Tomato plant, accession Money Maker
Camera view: horizontal (90 deg, fisheye); turntable rotation: 90 degrees
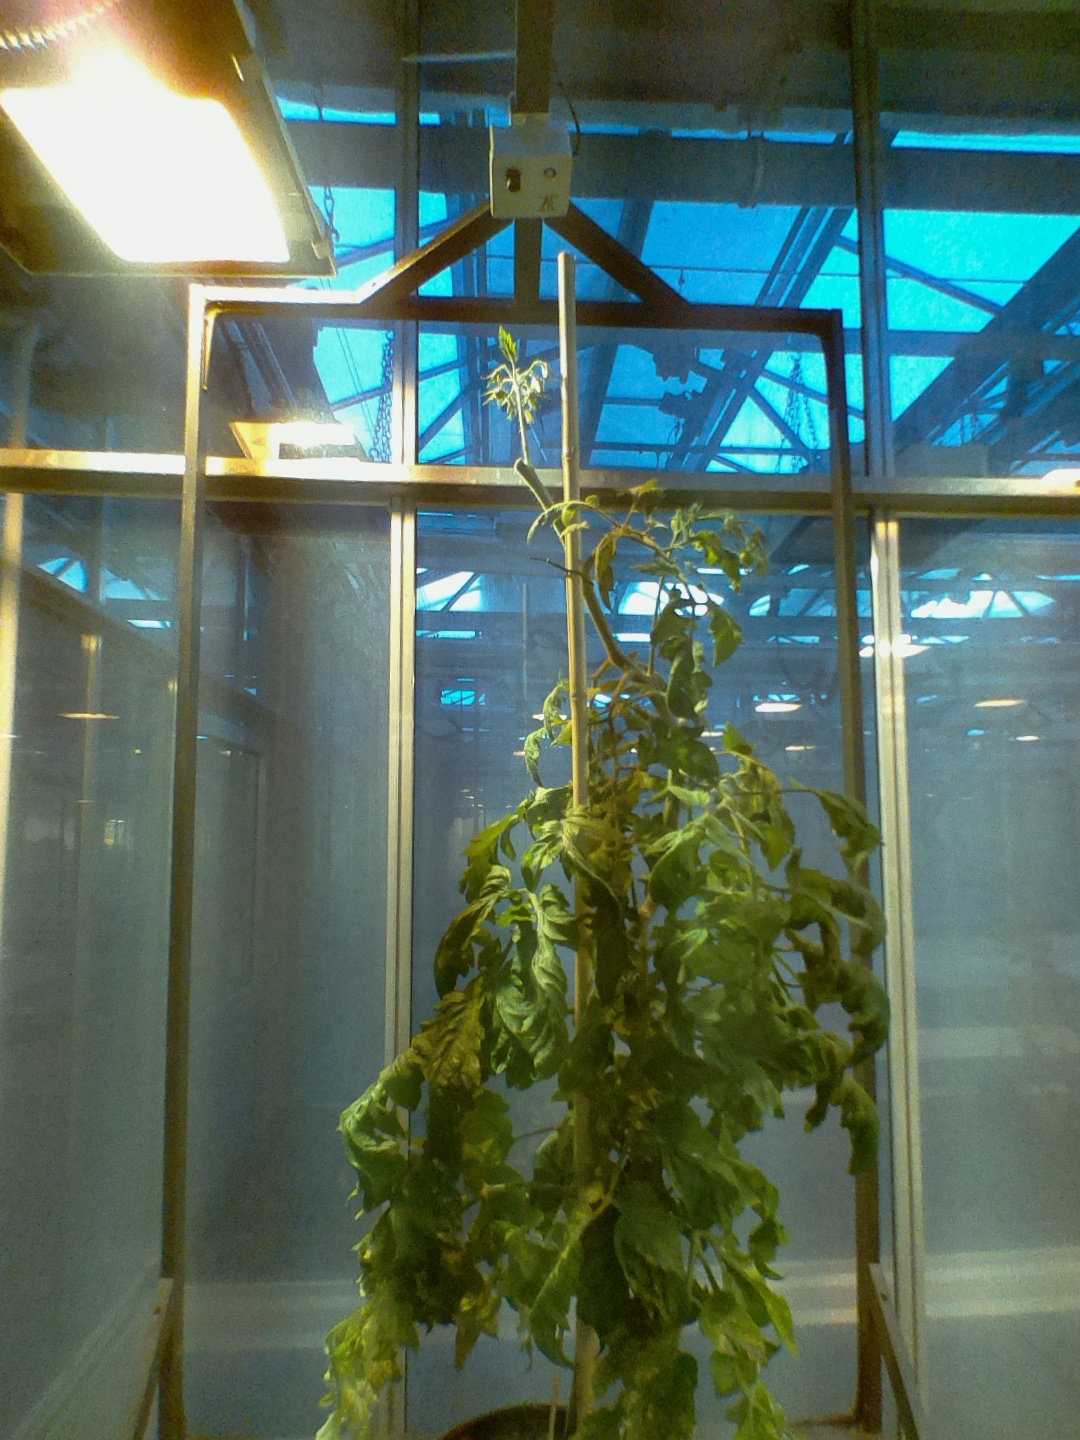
BBCH growth stage 75: 50%-60% of final fruit size